13 Rue Madeleine

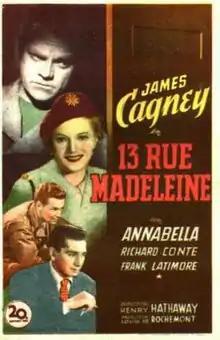
Film poster

13 Rue Madeleine is a 1947 American World War II spy film directed by Henry Hathaway and starring James Cagney, Annabella, Richard Conte and Frank Latimore. Allied volunteers are trained as spies in the leadup to the invasion of Europe, but one of them is a German double agent.